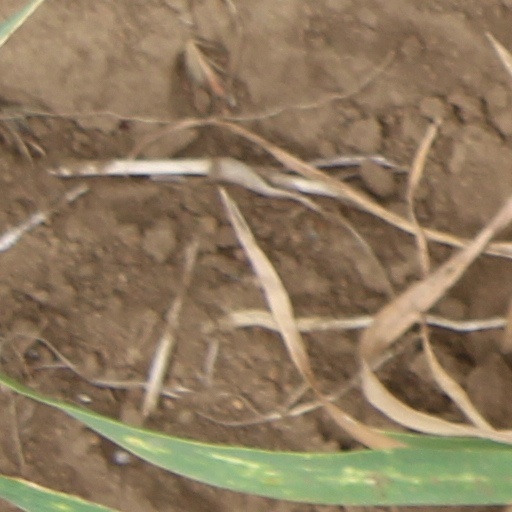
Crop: wheat